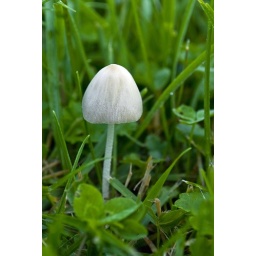
A tiny toadstool, just 2 inches high, hides in the rich green grass of summer.